Describe the emotion expressed in this image:  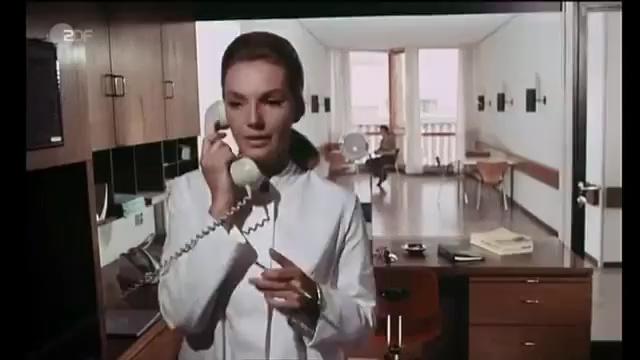
This person displays Suffering, valence and arousal with low intensity.